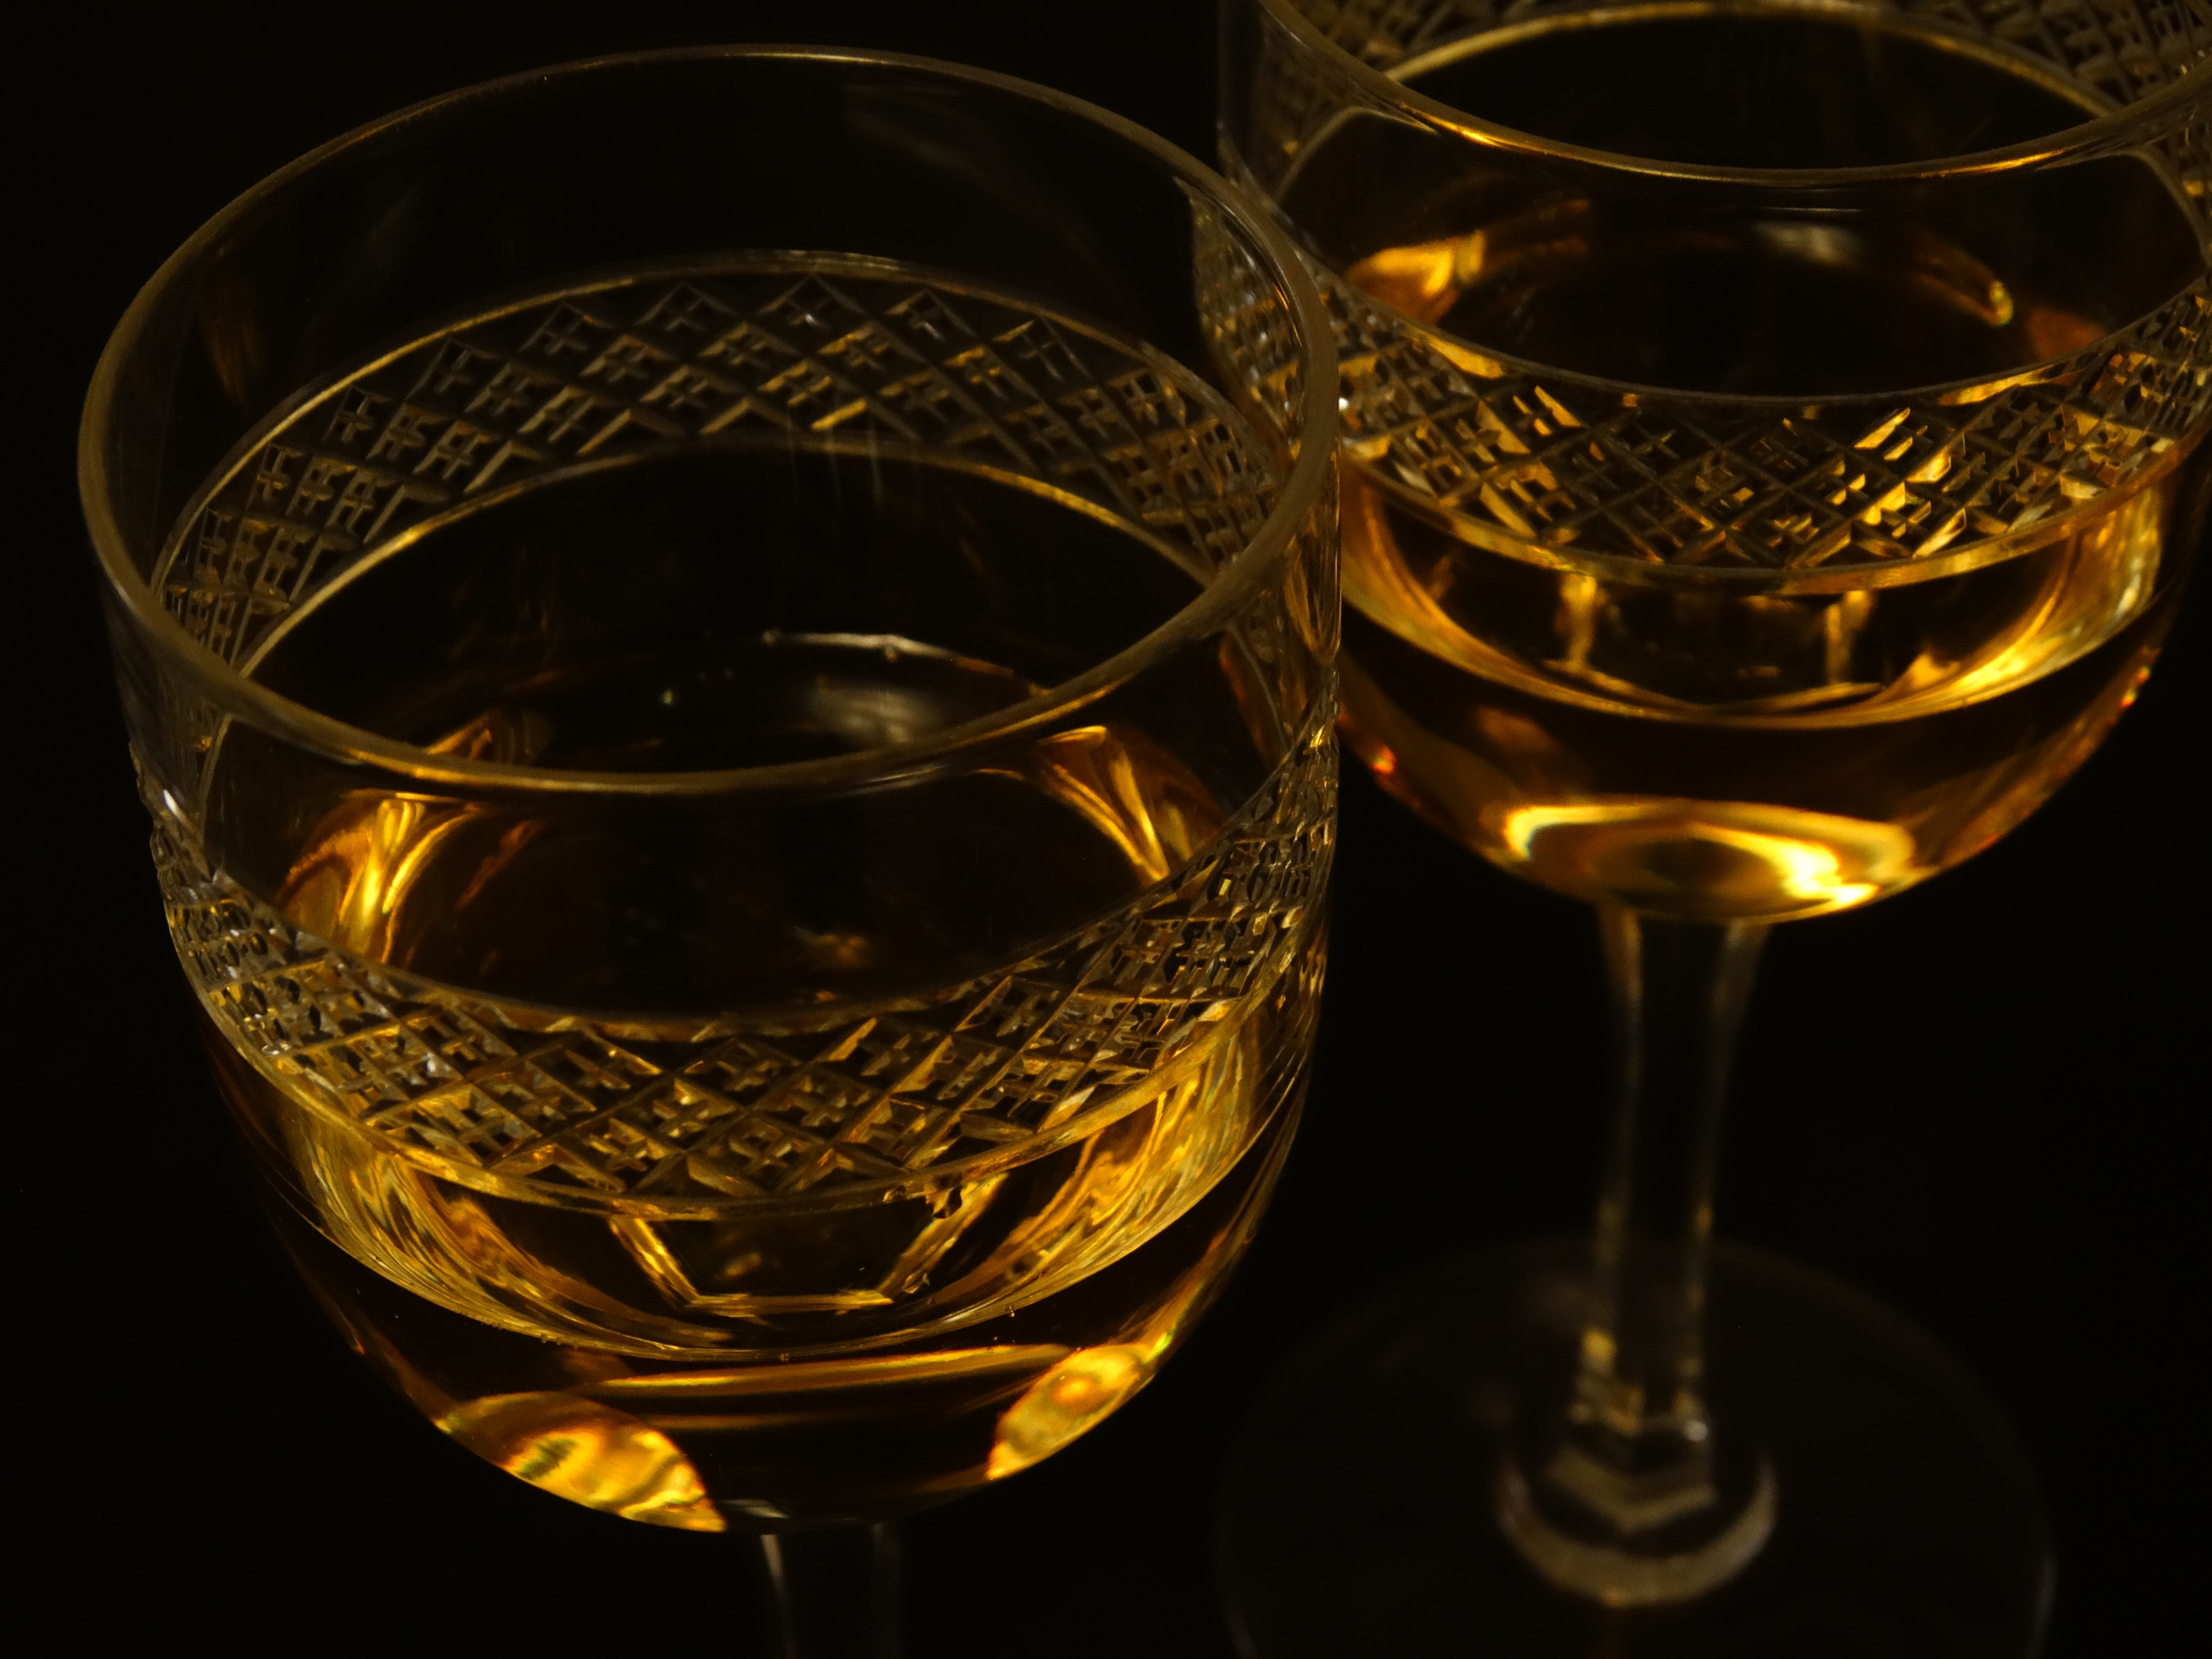
wine, glass, drink, material, wine glass, whisky, liqueur, chardonnay, white wine, stemware, alcoholic beverage, beer glass, crystal glass, distilled beverage, drinkware, champagne stemware